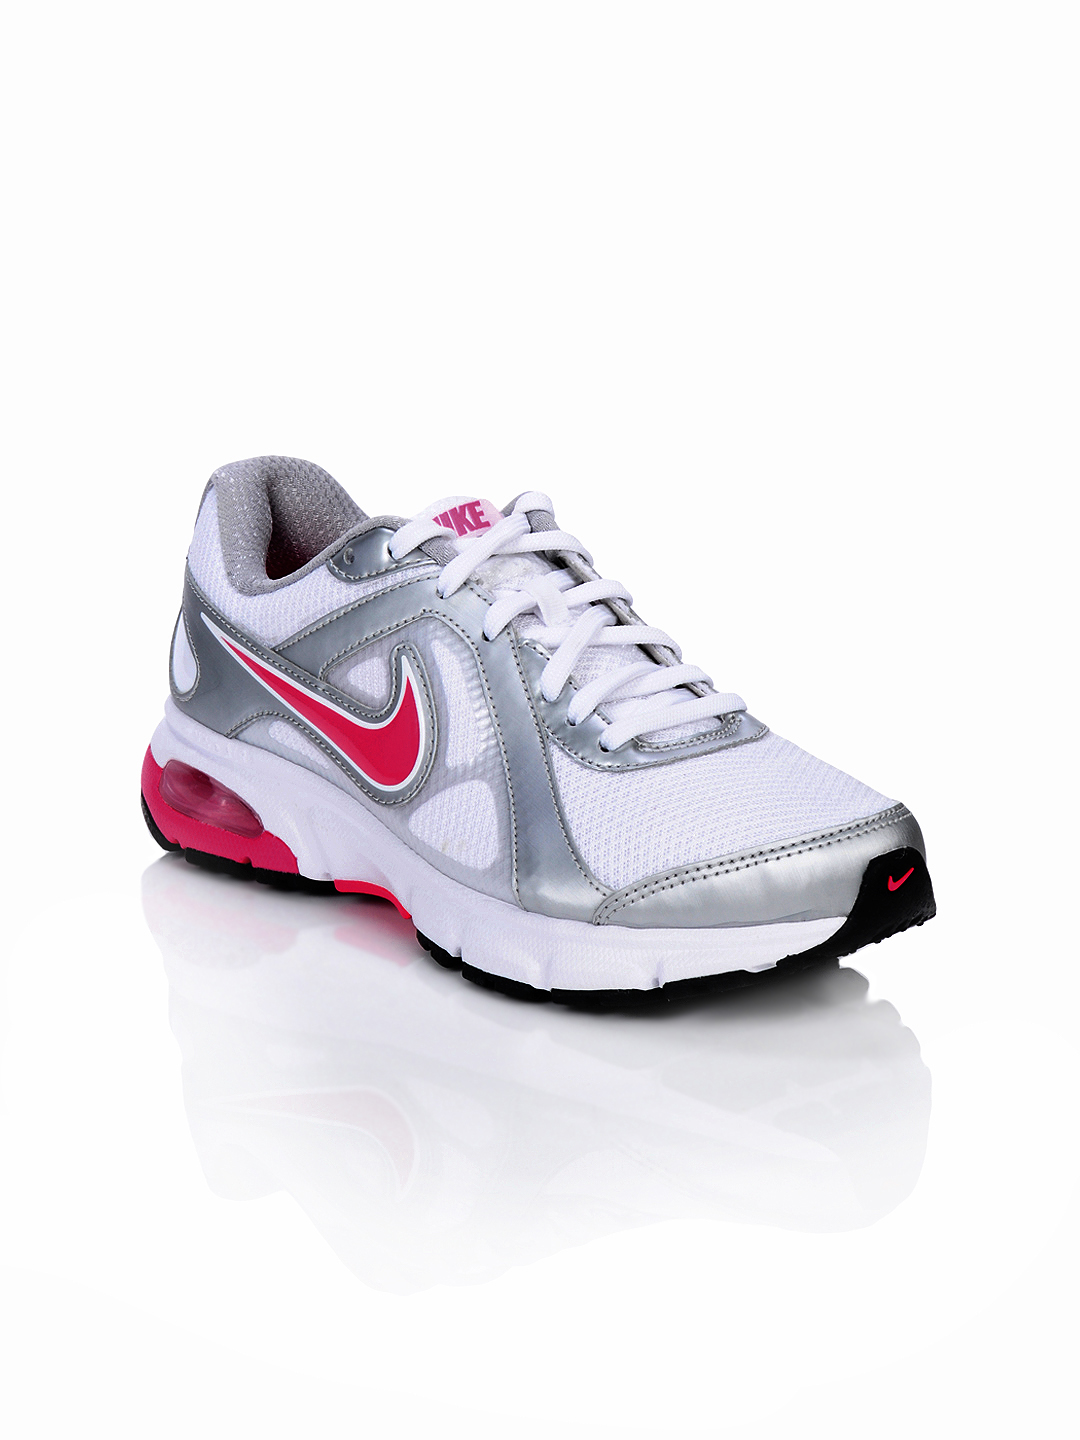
Nike Women Air Dictate 2 MSL White Sports Shoes
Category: Footwear / Shoes / Sports Shoes
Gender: Women
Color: White
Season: Summer 2012
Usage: Sports